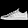
Label: Sneaker